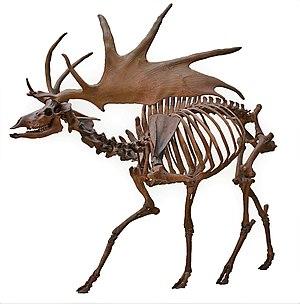
L'orthogenèse est une théorie biologique néo-lamarckienne. L'orthogenèse suppose l'idée d'une direction à l'œuvre dans l'évolution.